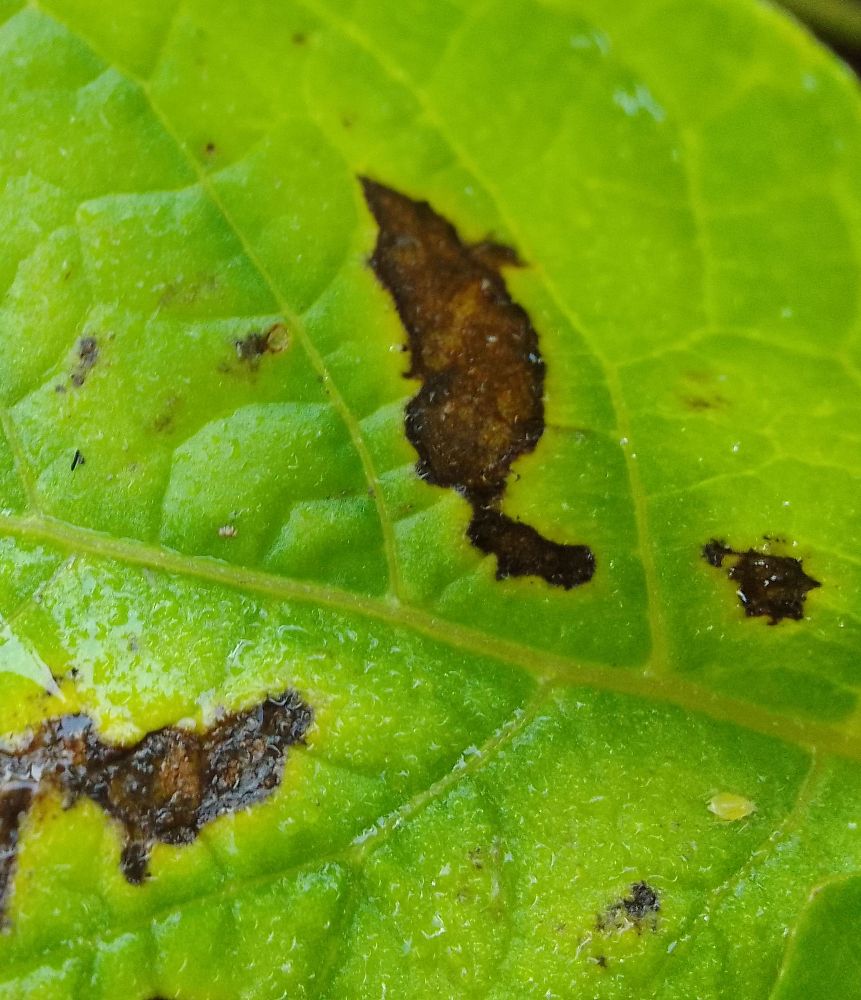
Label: Early blight